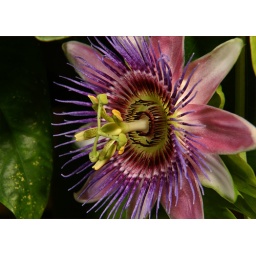
The first flower for this plant in it's new location.